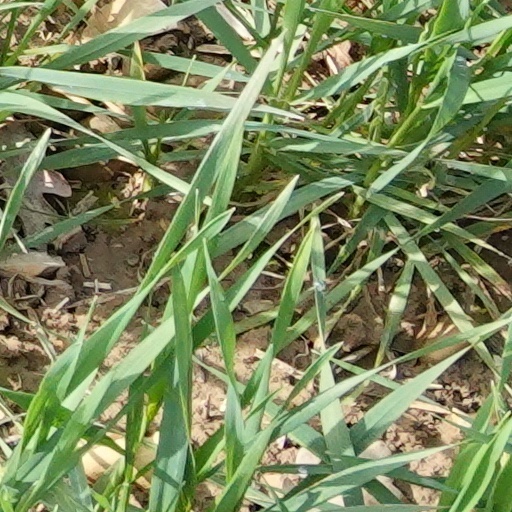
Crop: wheat